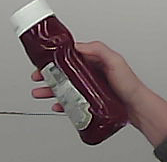
Product: heinz_ketchup